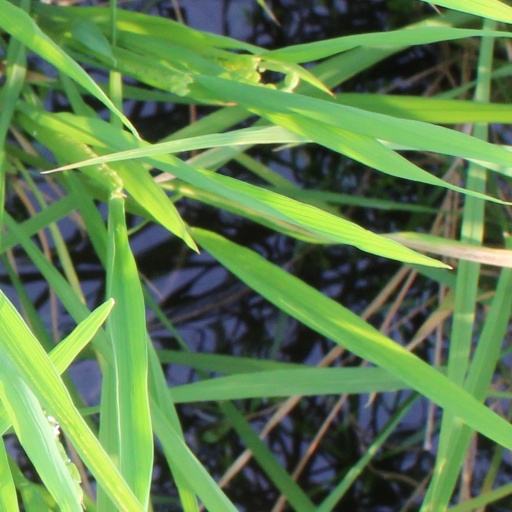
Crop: rice